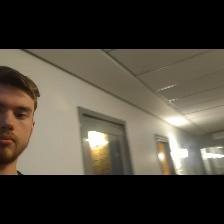
Label: Human